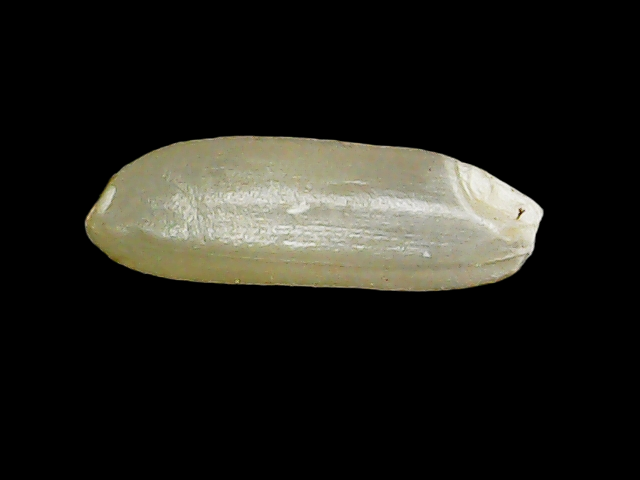
Rice variety: Binadhan11